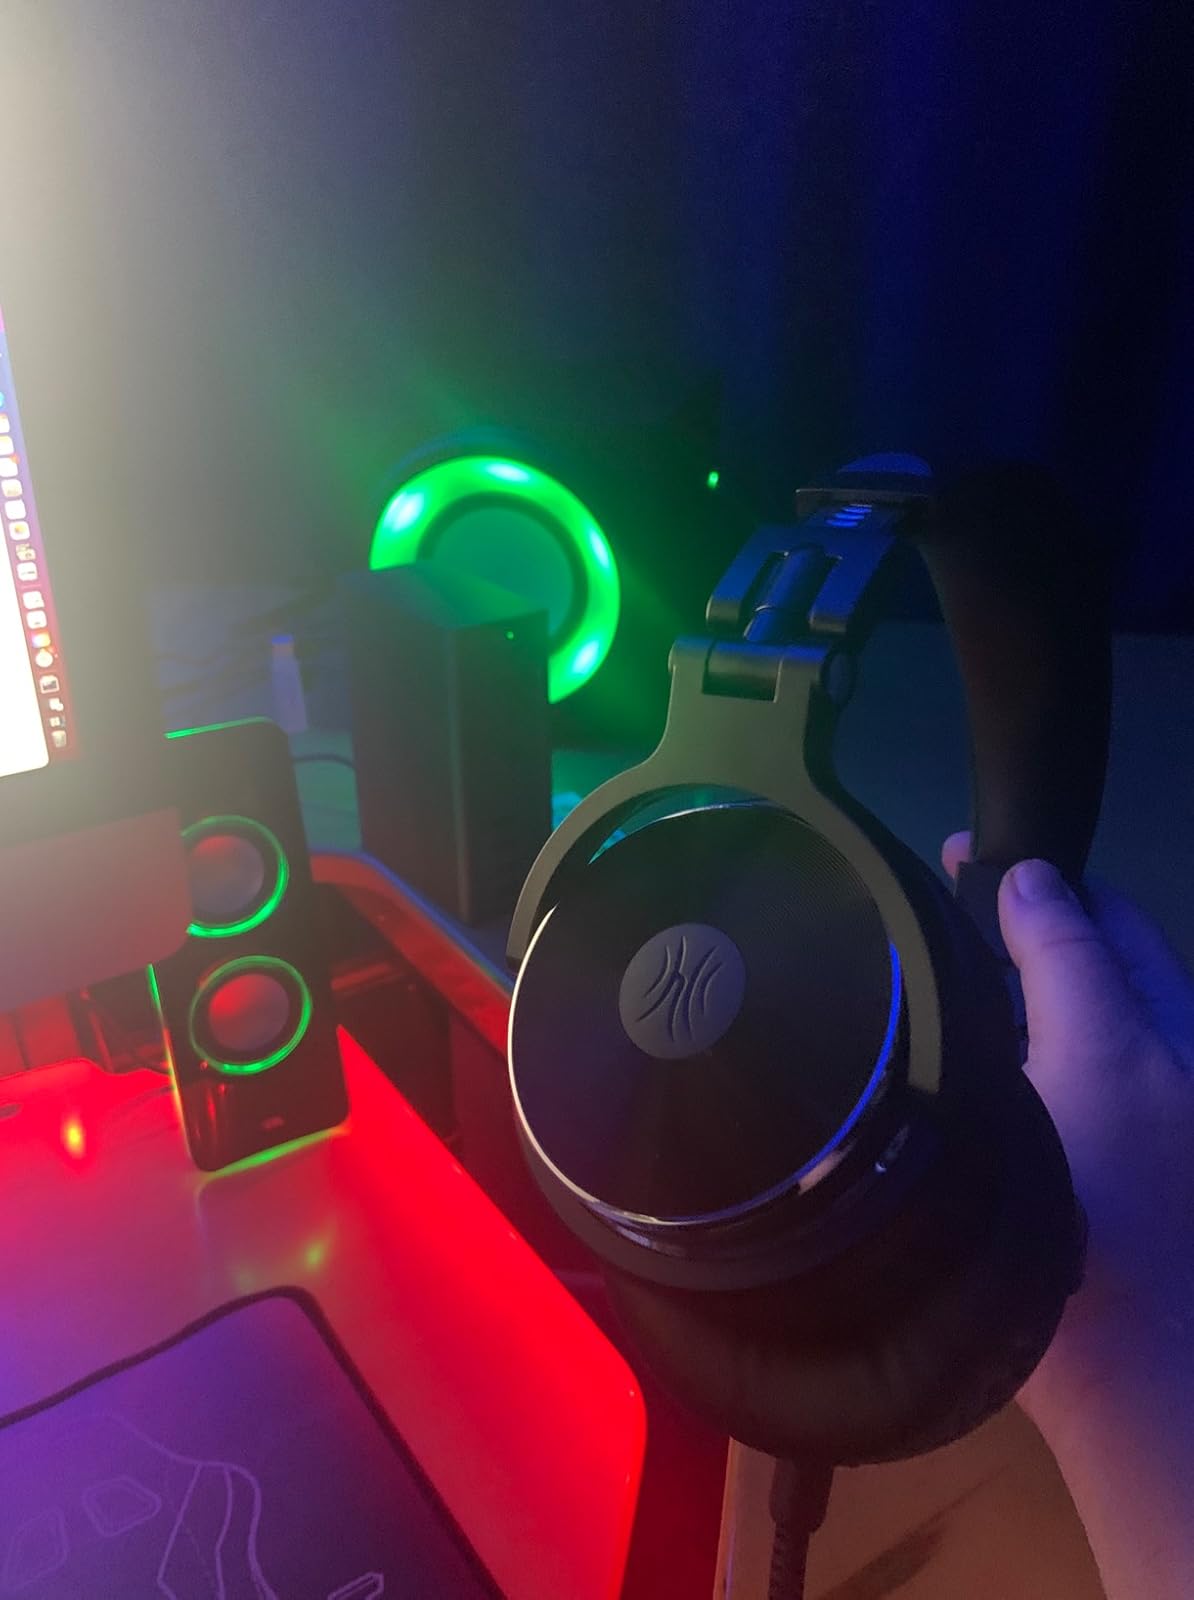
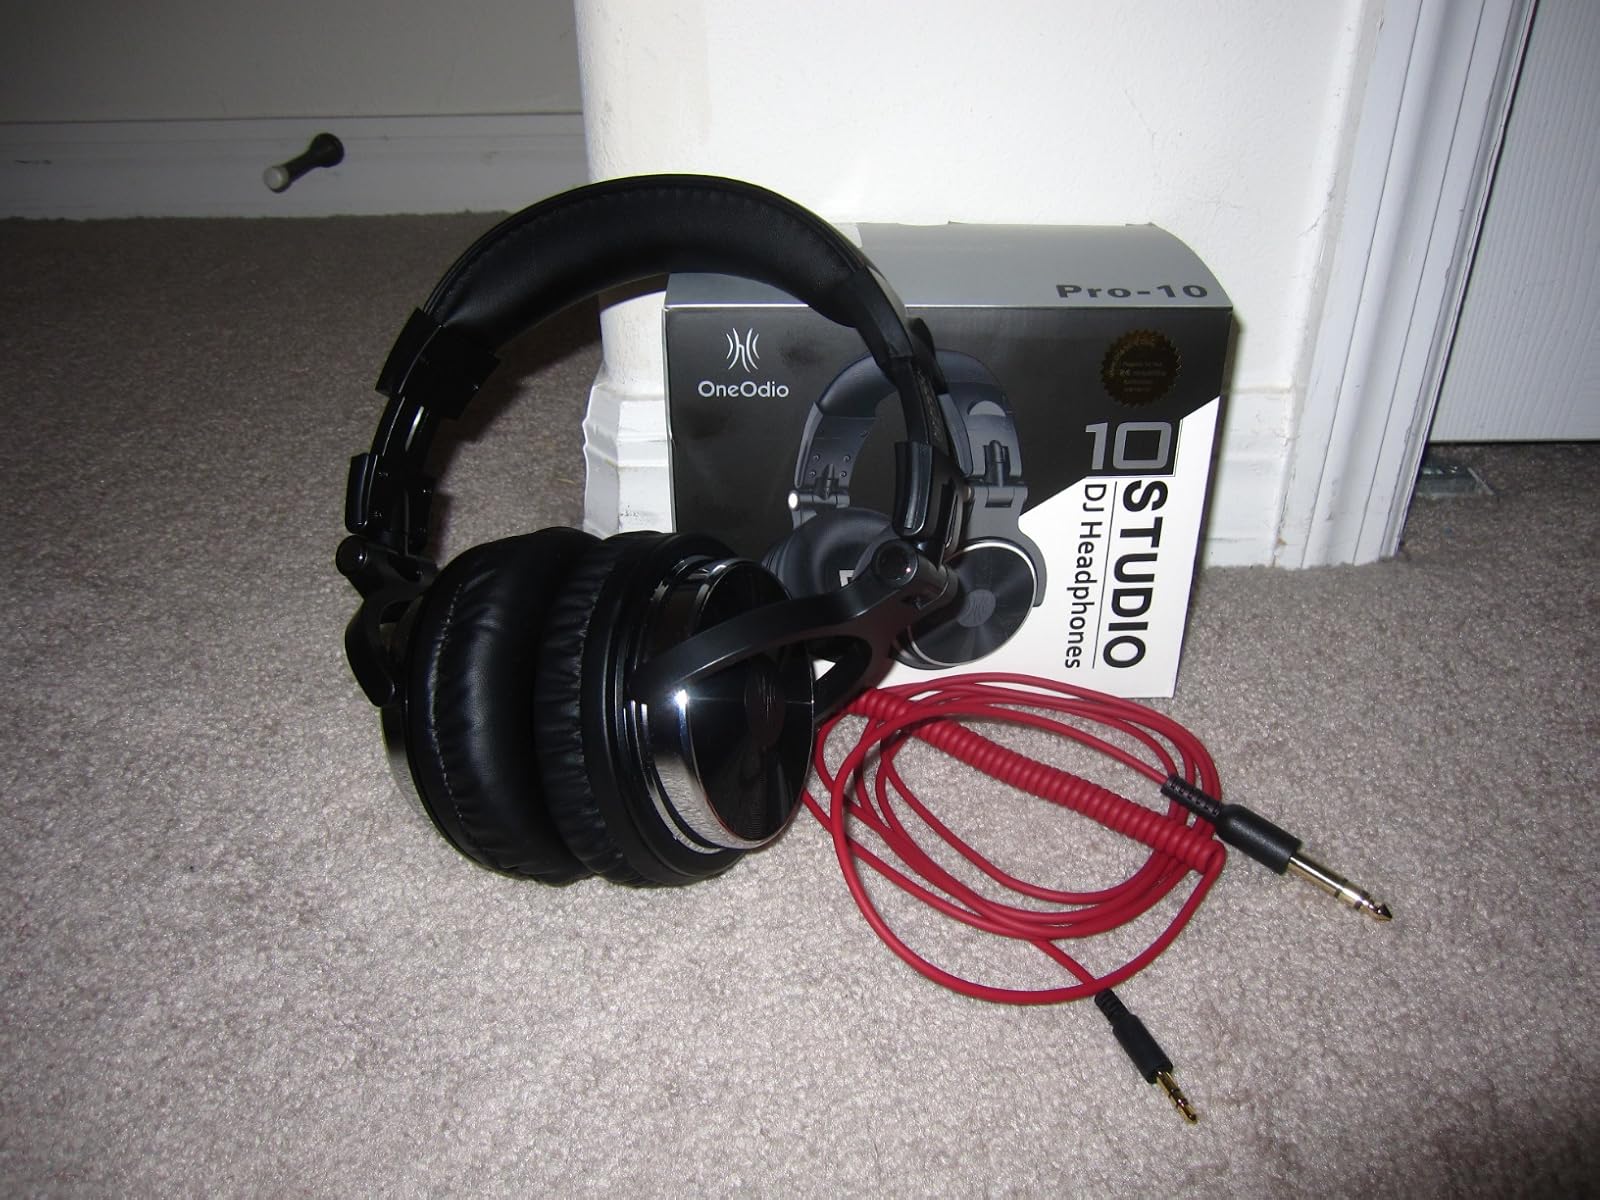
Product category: headphones
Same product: yes